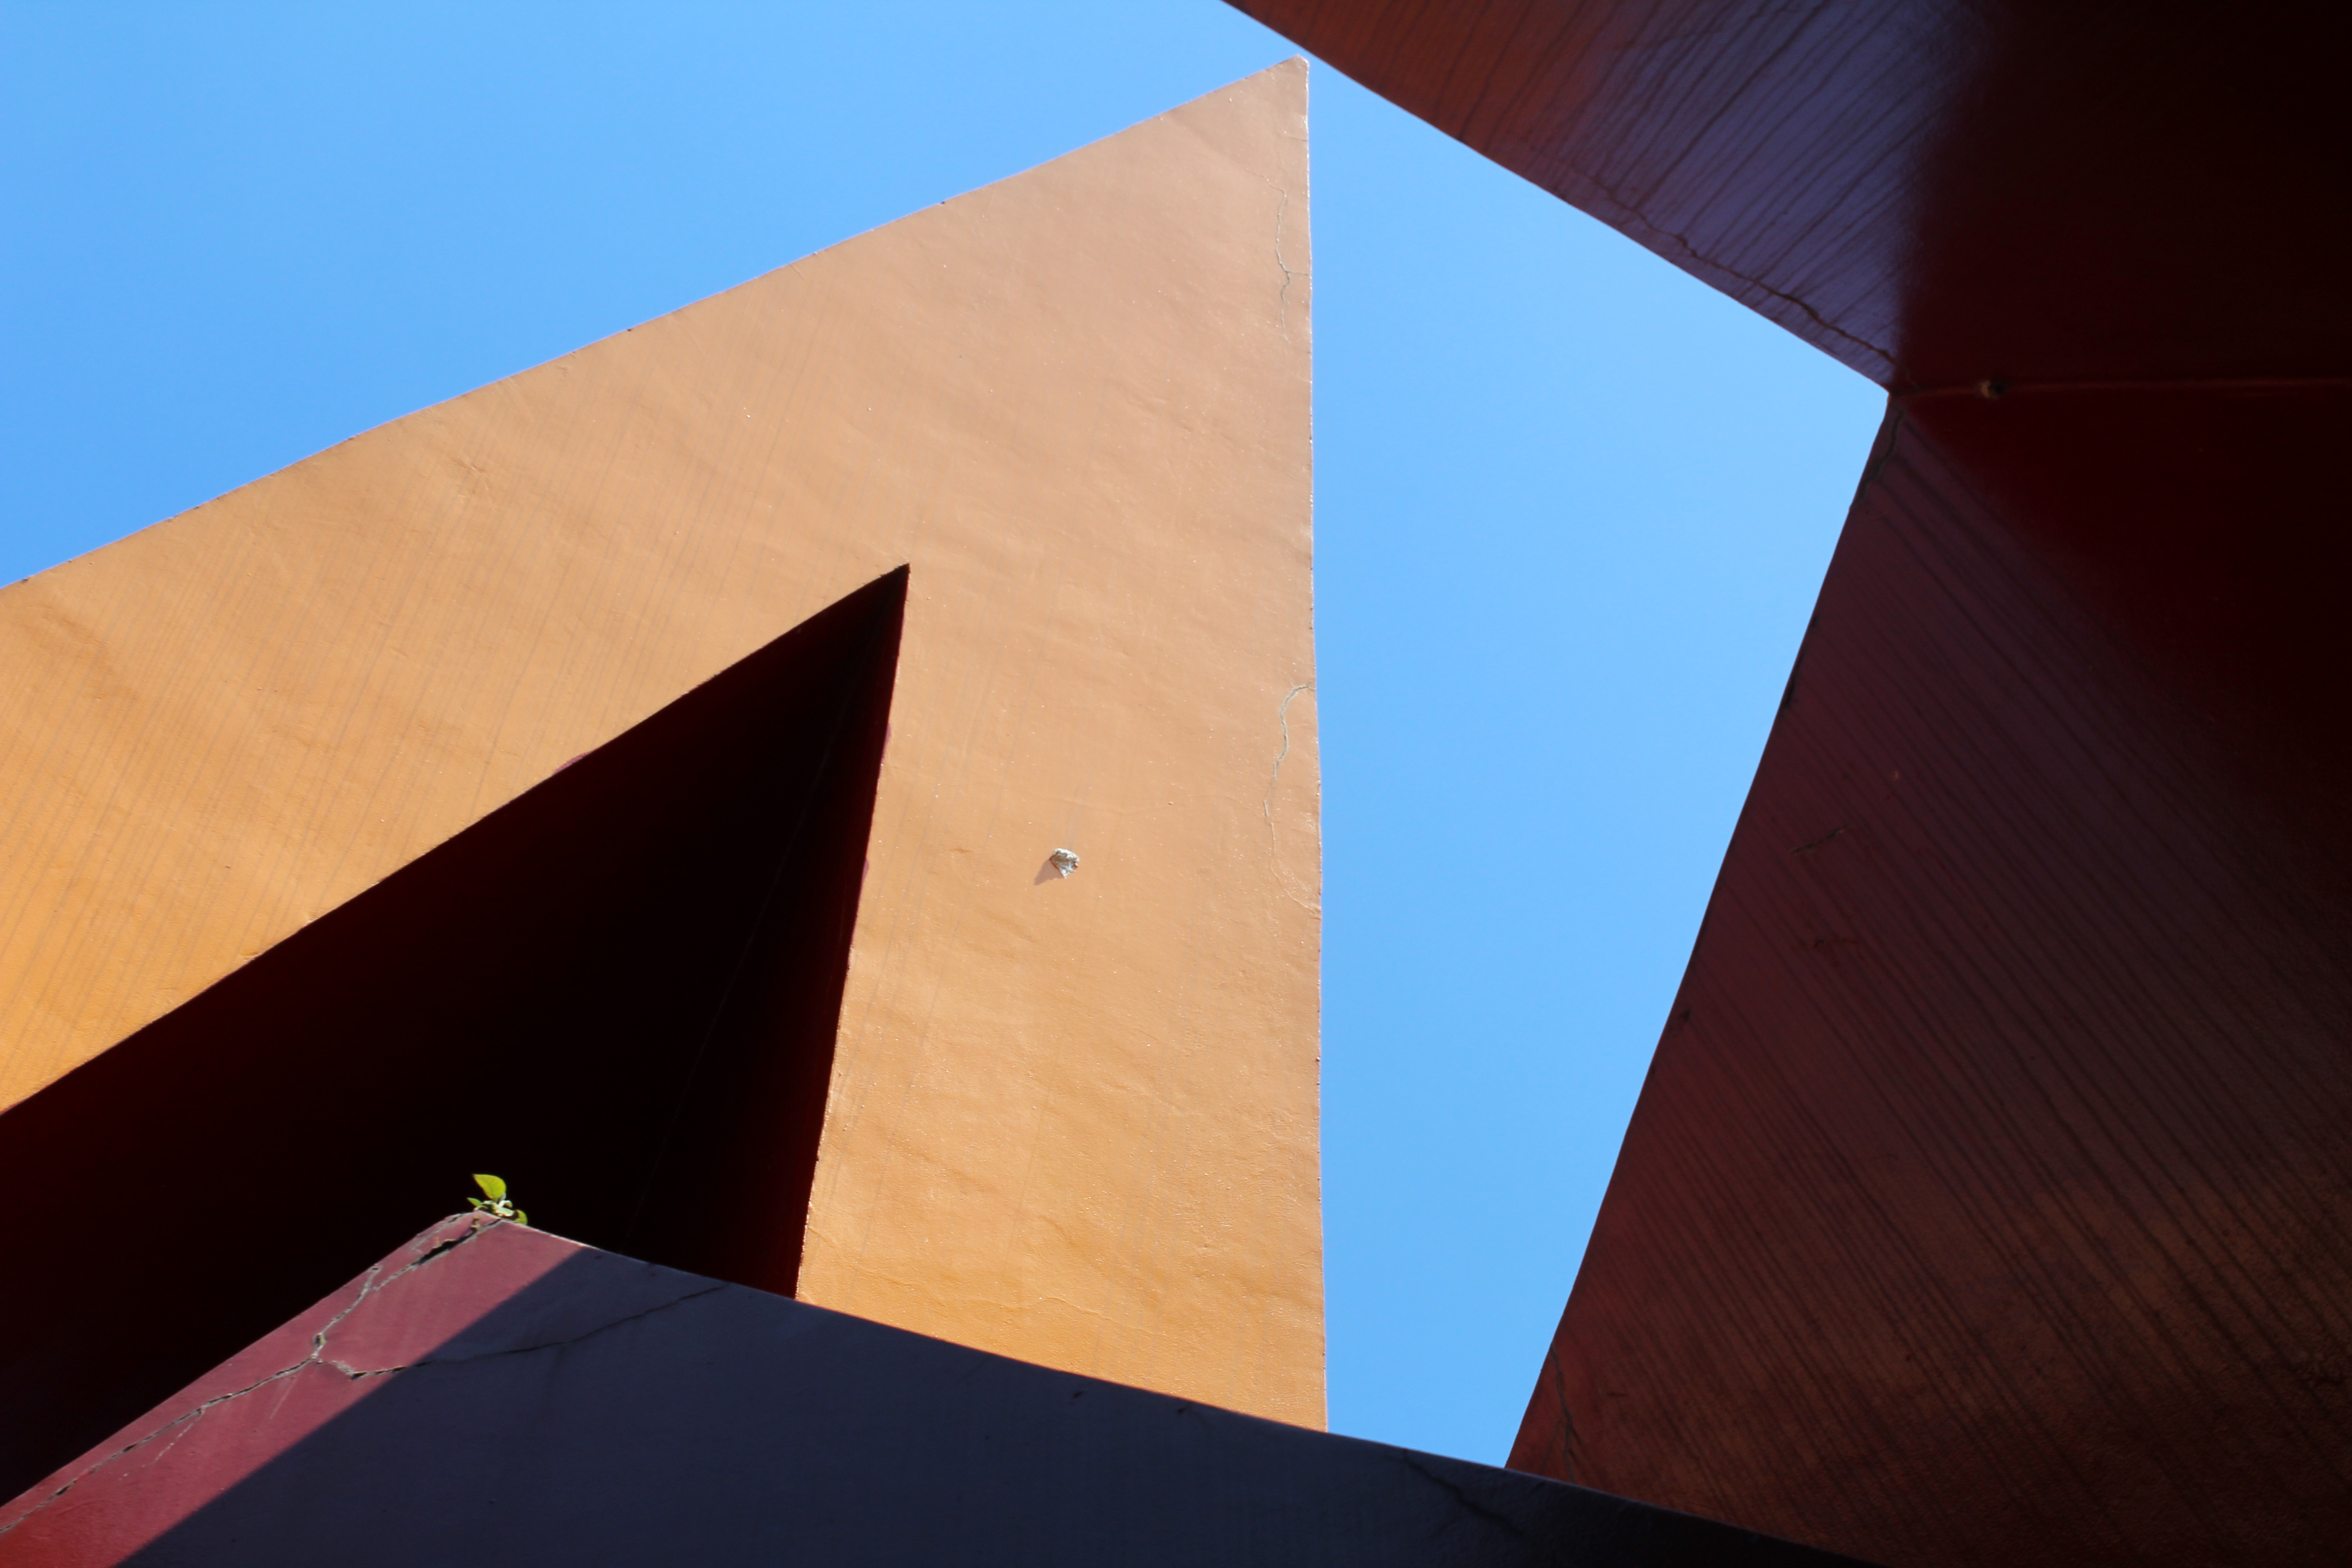
wing, light, architecture, wood, house, line, red, color, blue, art, design, triangle, symmetry, shape, atmosphere of earth